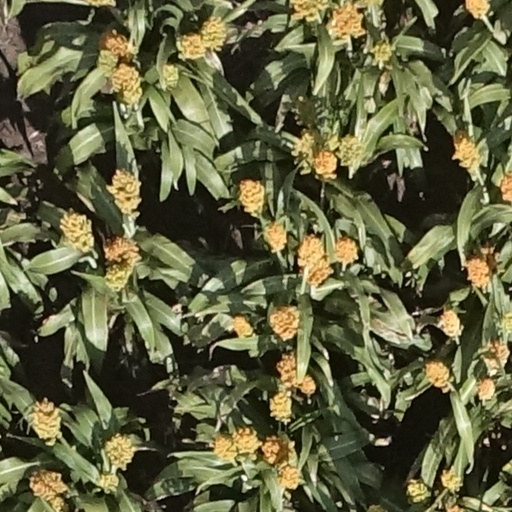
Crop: sorghum